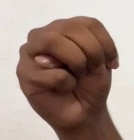
ASL sign: M